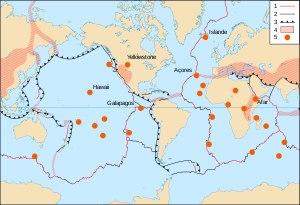
Une chaîne de montagnes est un relief d'altitude rassemblant plusieurs montagnes, sommets, pics, monts et autres aiguilles, né soit de la collision de deux plaques continentales, soit de la subduction d’une plaque océanique sous une autre plaque océanique ou continentale.
En géologie, une dorsale, appelée aussi crête médio-océanique ou ride médio-océanique, est une chaîne de montagnes sous-marine, que l'on rencontre dans tous les bassins océaniques. Elle se distingue de la plaine abyssale, la partie plate de la zone abyssale océanique entre 5 000 et 6 000 mètres de profondeur, par des profondeurs beaucoup moins marquées, typiquement aux alentours de 2 000 m. Une dorsale se présente sous la forme d'un système de reliefs formant une chaîne, de part et d'autre d'un rift central marqué. Le réseau de ces dorsales est continu et s’étend sous les océans sur près de 60 à 80 000 km.
Un point chaud est, en géologie, une zone hypothétique de formation de magma située au sein du manteau d'une planète et à partir de laquelle la matière en fusion rejoint la surface en formant un panache se traduisant à la surface par une activité volcanique régulière et localisée. Actuellement, les connaissances sur les points chauds et les phénomènes internes à leur origine sont encore très incomplètes.